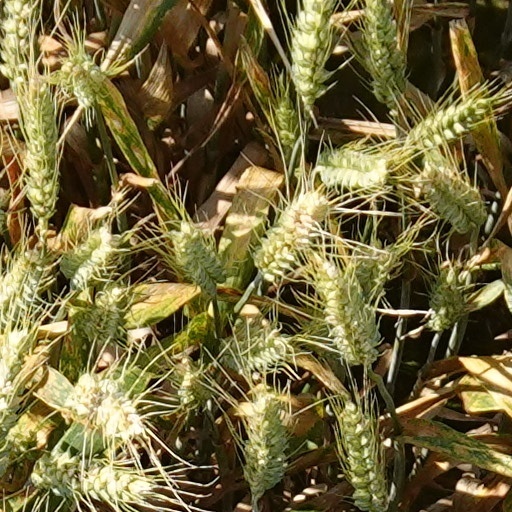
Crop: wheat